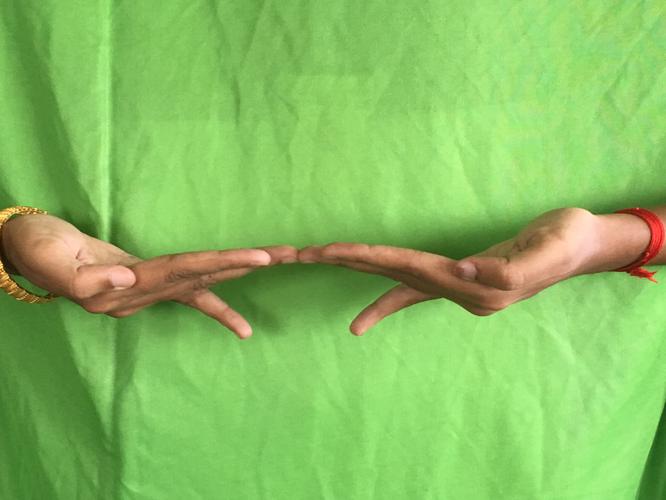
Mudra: Khatva
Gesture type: double_hand